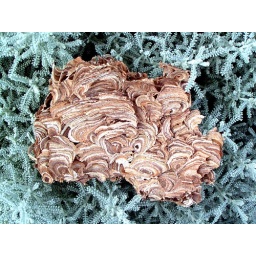
33SG 050905 Wasp nest from under bedroom floor 7 (2)